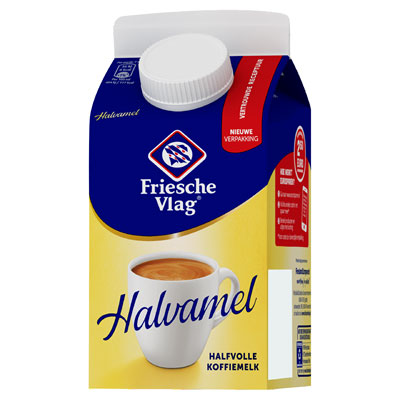
Waste category: cardboard